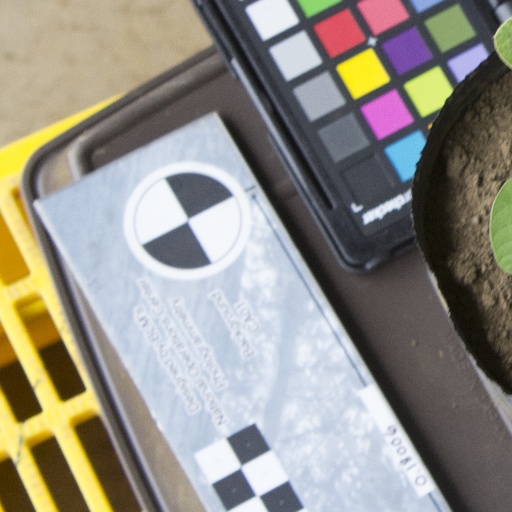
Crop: soybean